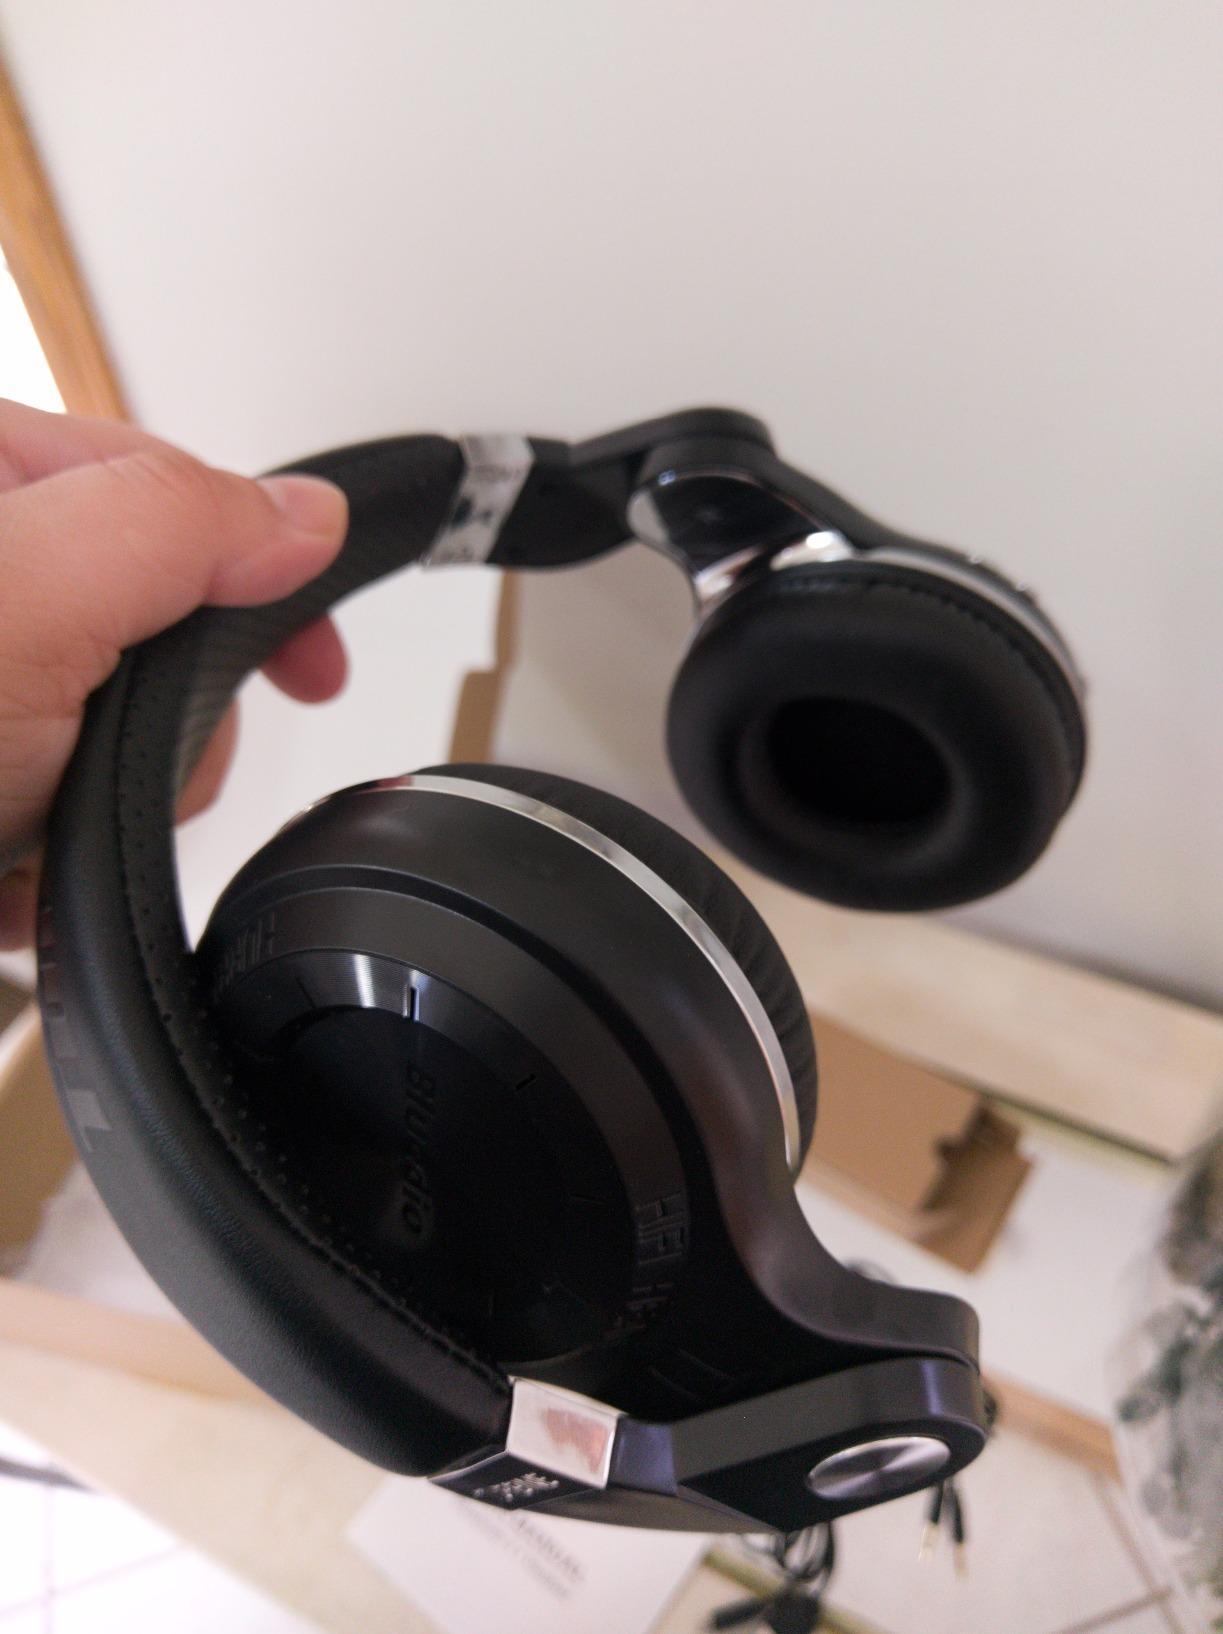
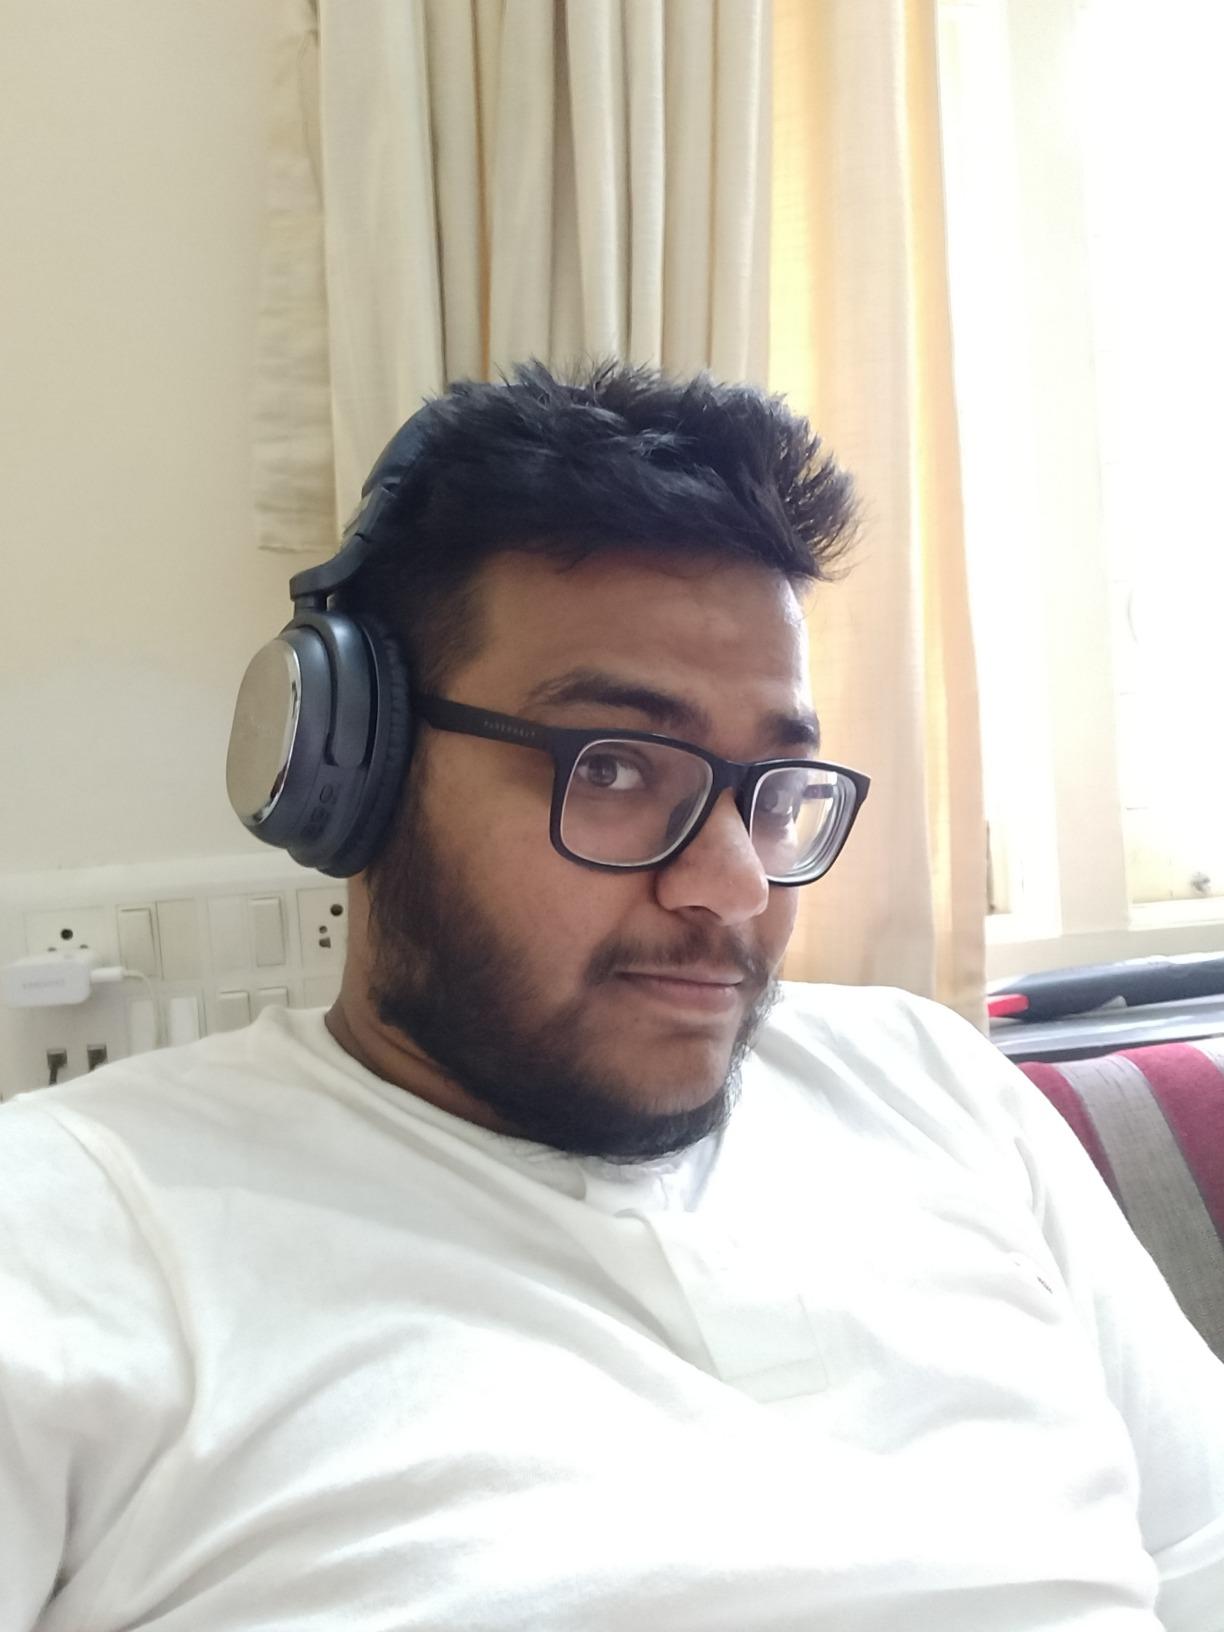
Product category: headphones
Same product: no